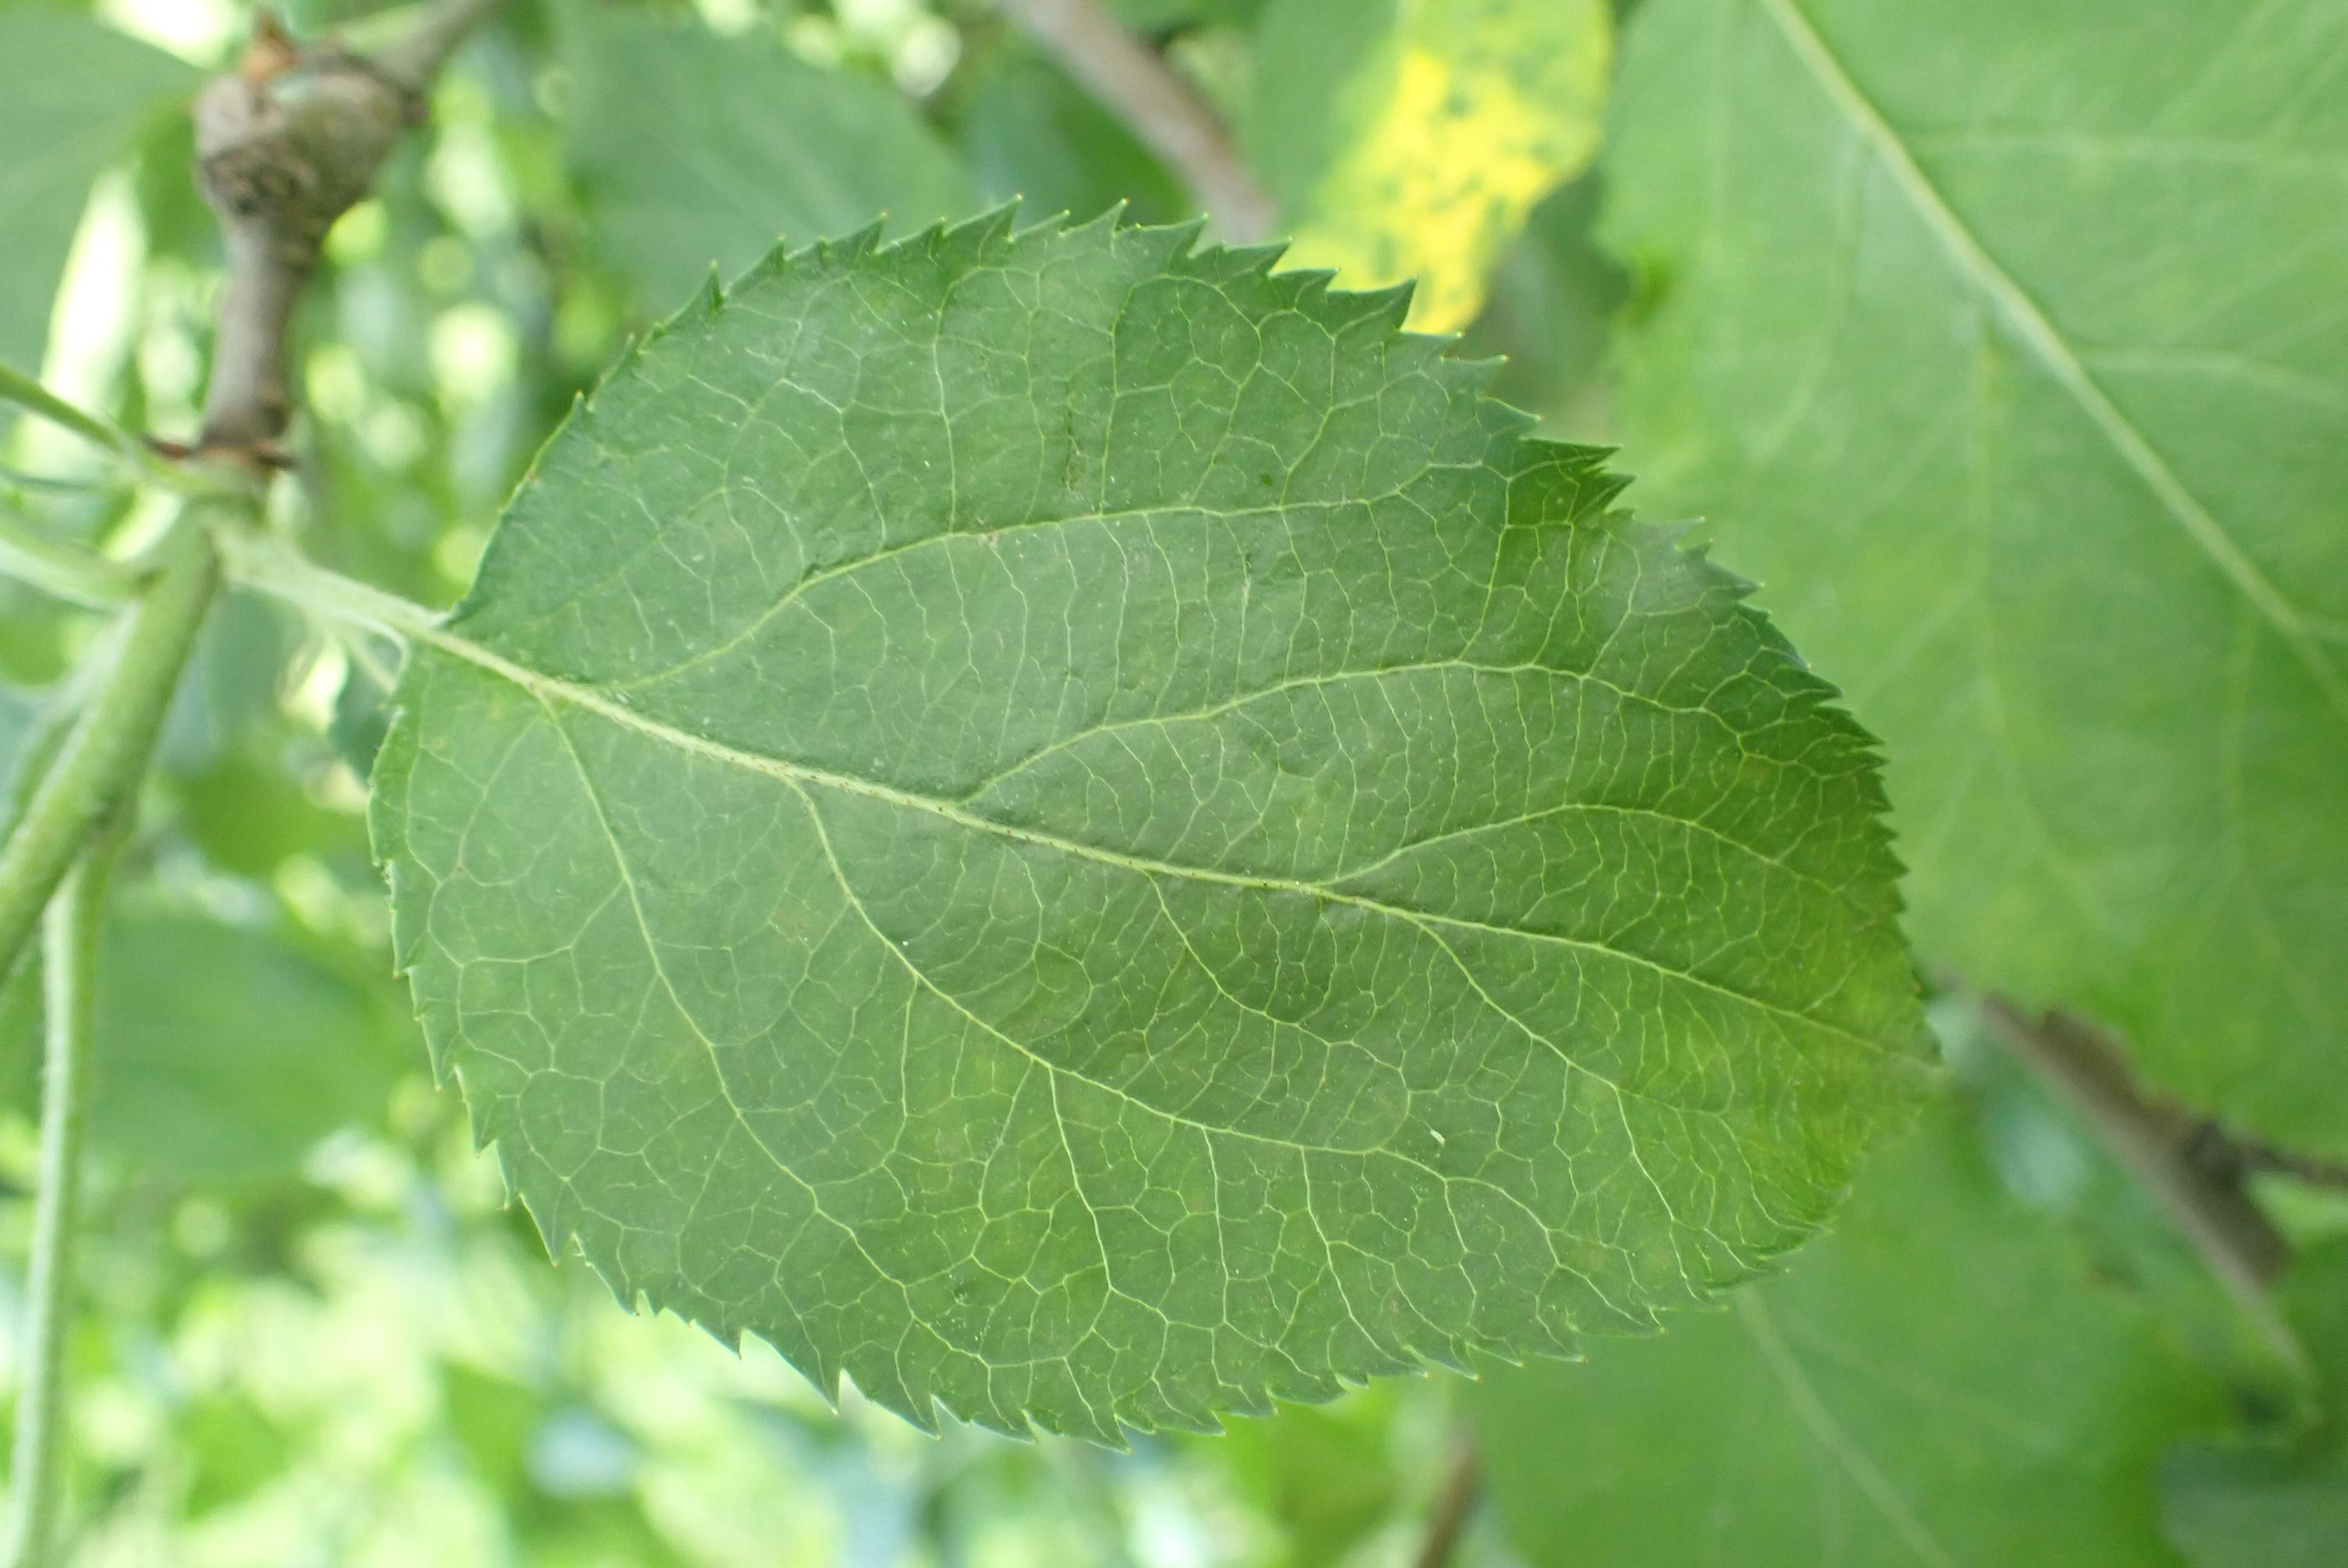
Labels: scab